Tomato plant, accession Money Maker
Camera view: bottom (45 deg); turntable rotation: 300 degrees
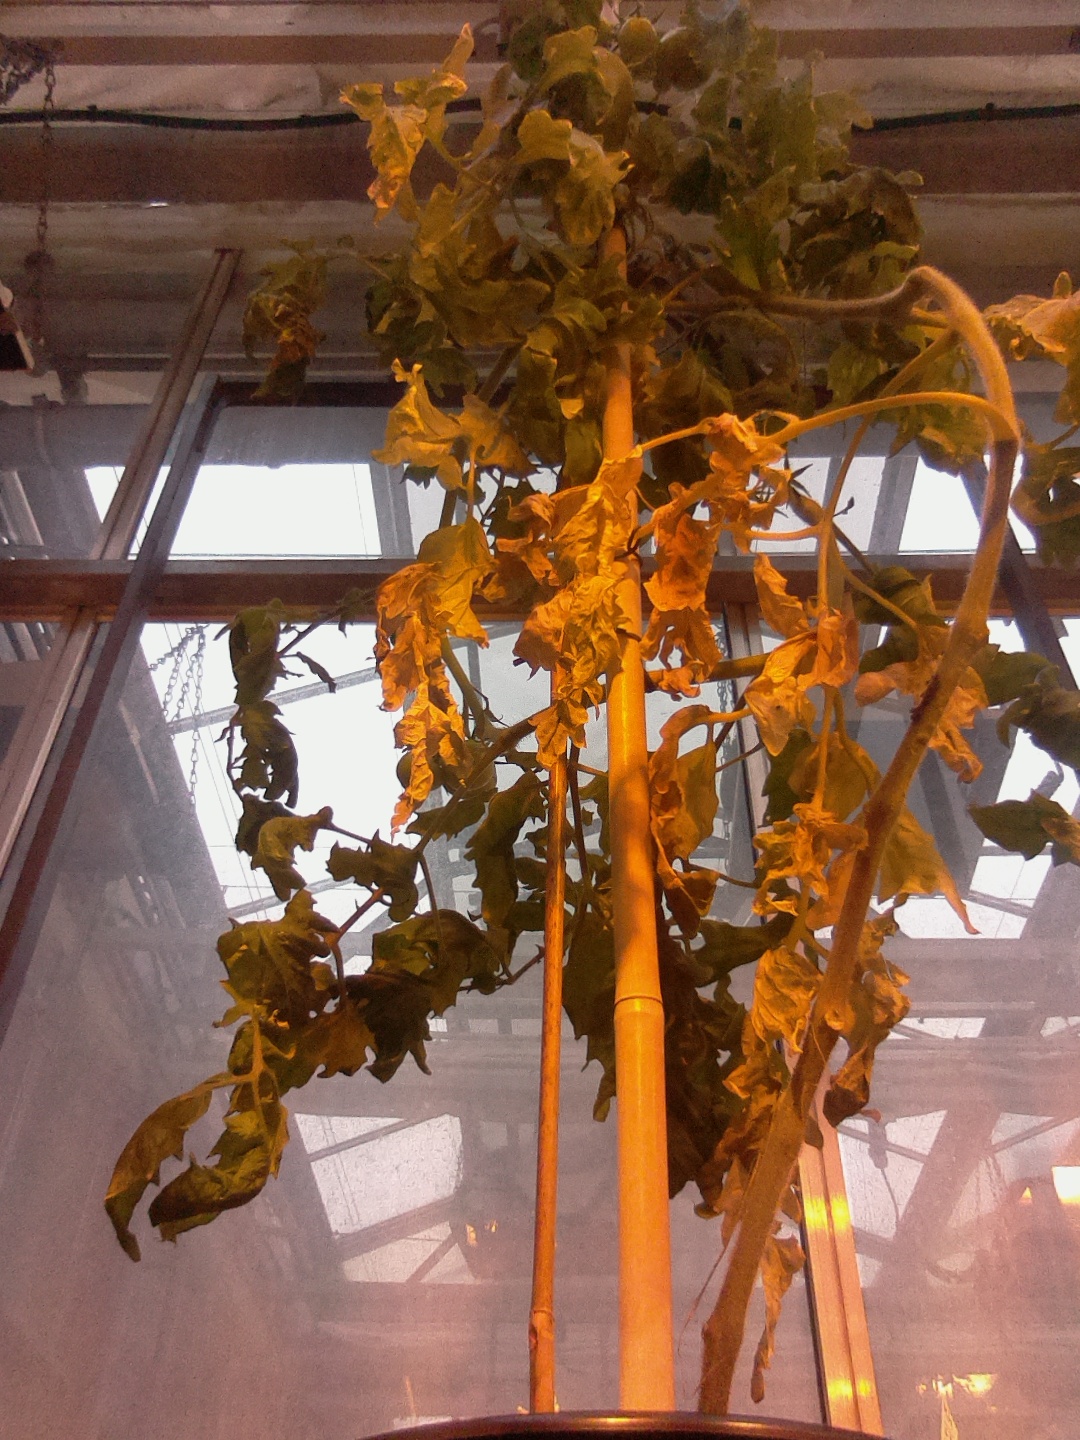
BBCH growth stage 78: 80% -90% of final fruit size